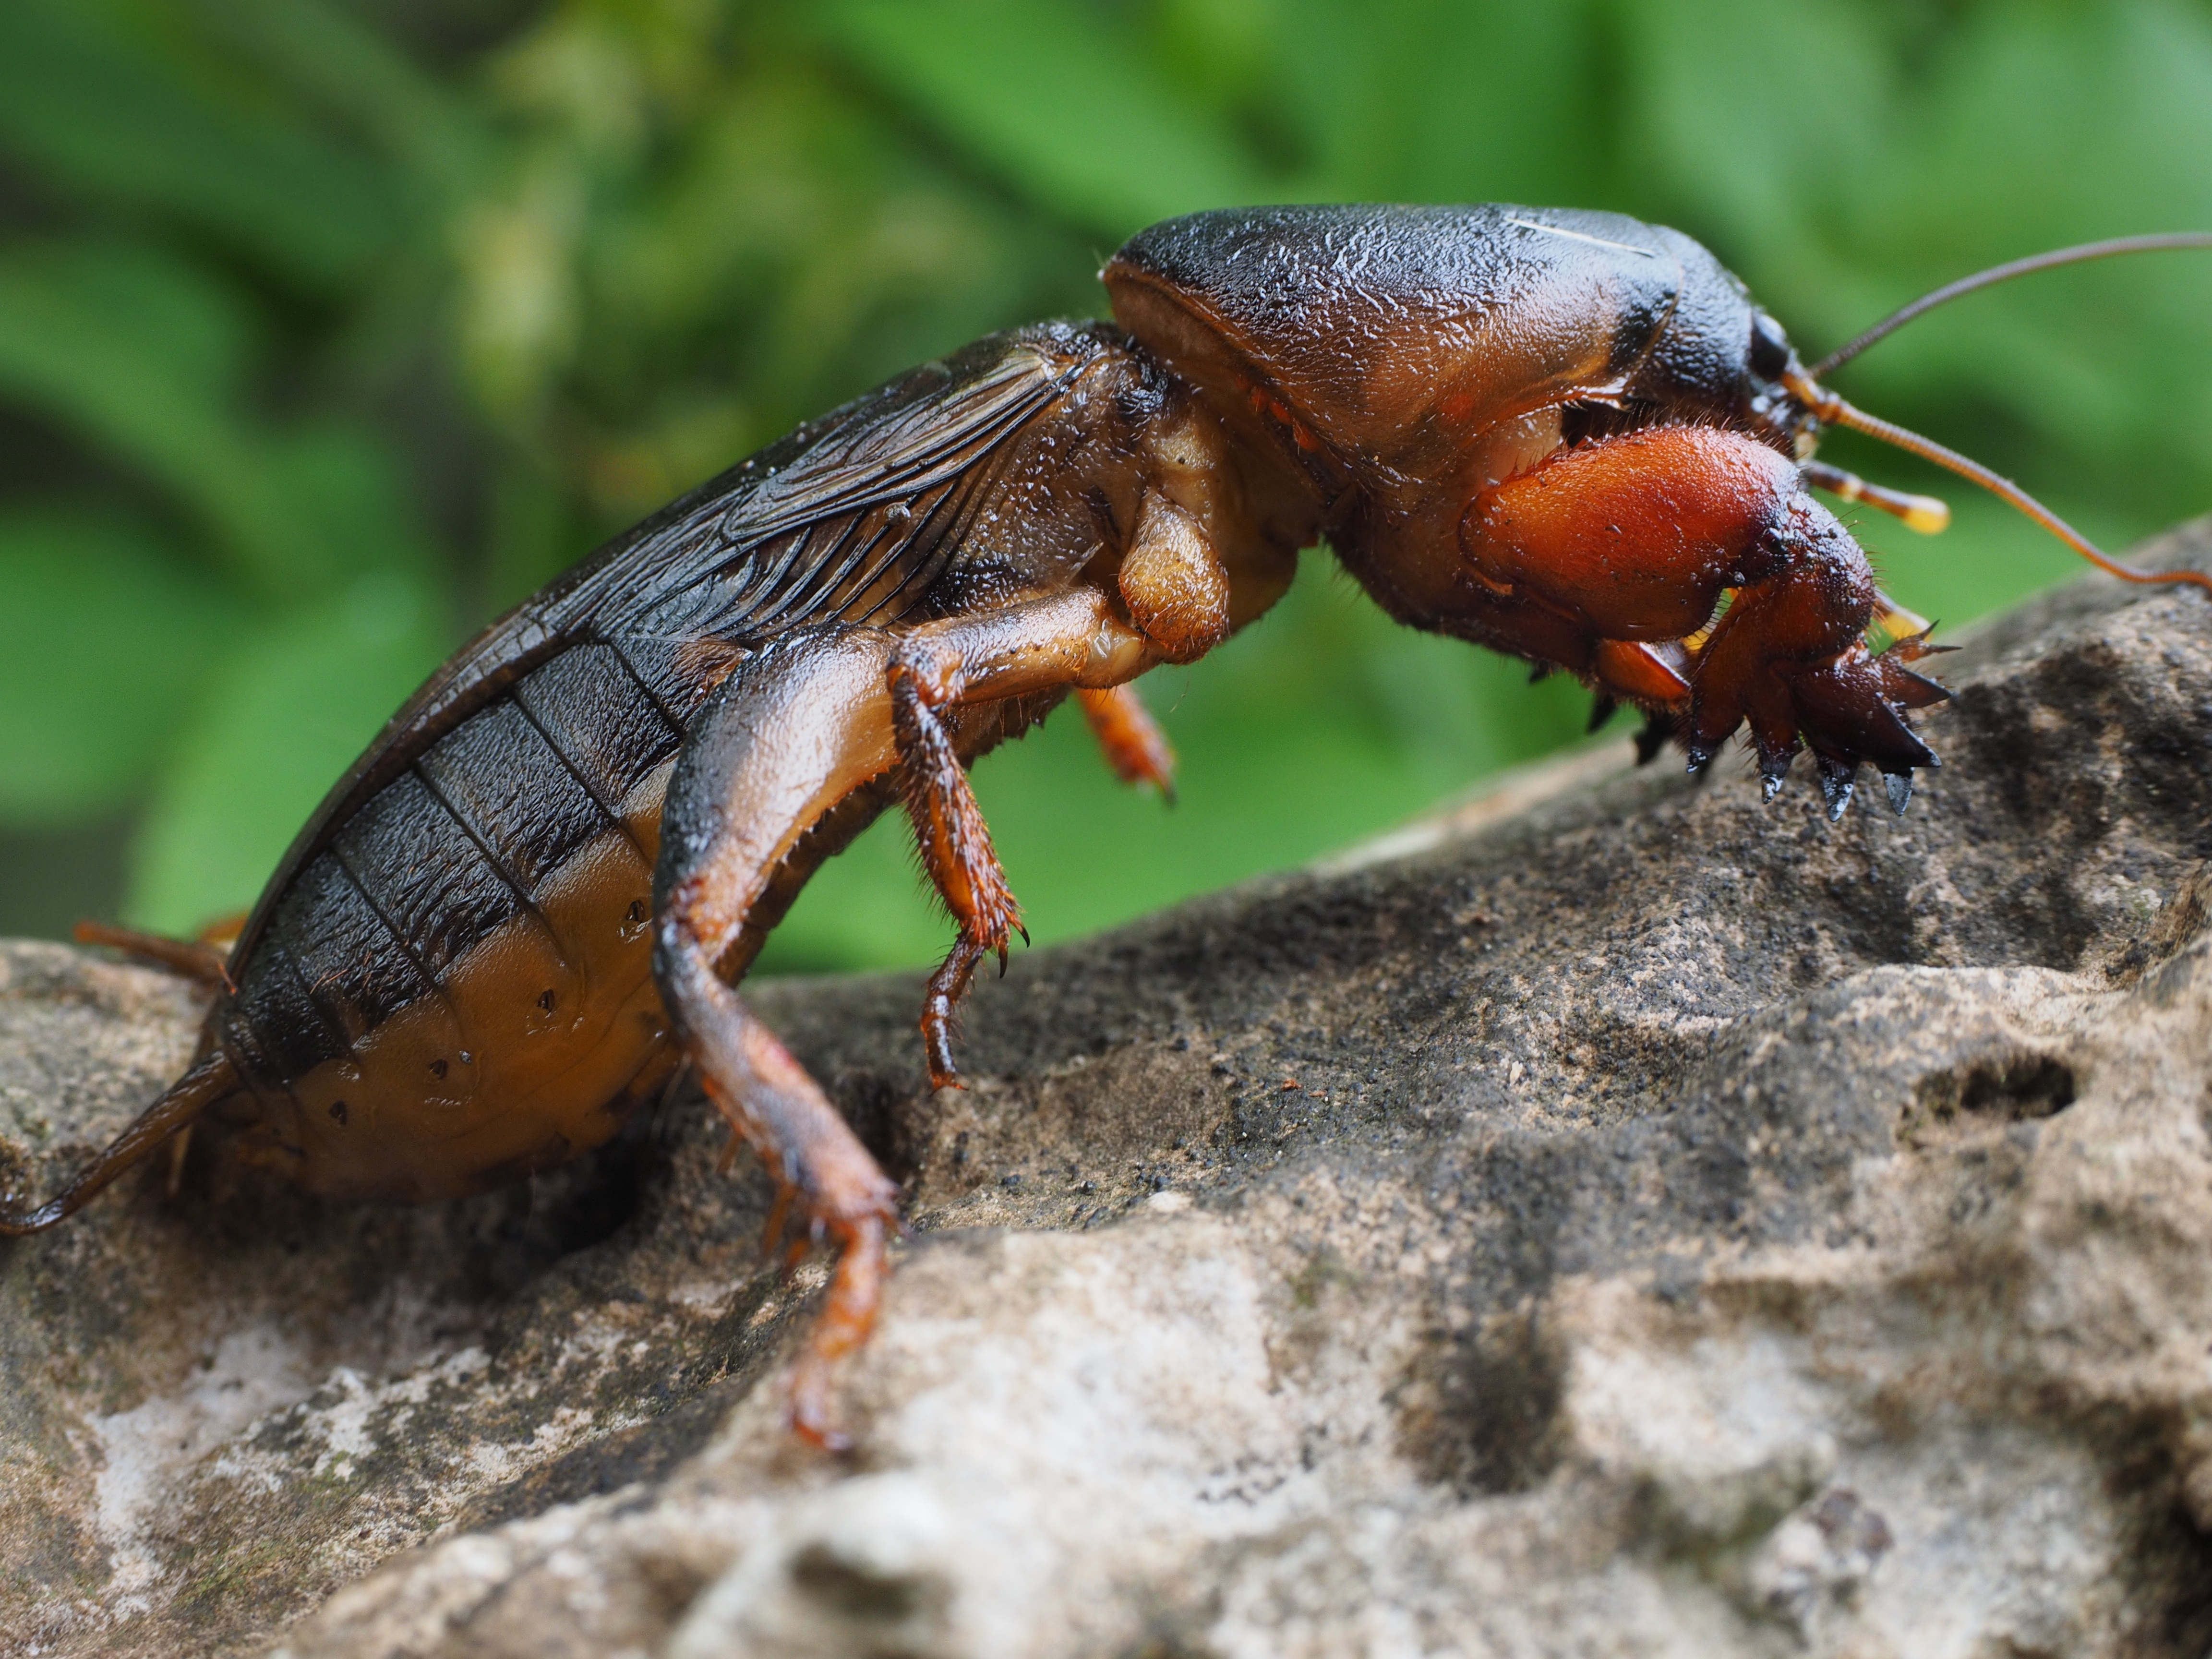
photography, animal, wildlife, insect, fauna, invertebrate, close up, pest, grasshopper, beetle, nasty, weevil, macro photography, herbivores, arthropod, long probe shrink, ground beetle, mole cricket, gryllotalpidae, european mole cricket, common mole cricket, gryllotalpa gryllotalpa, werre, half devil, zwergel, stridulation, scarabs, g's chwer